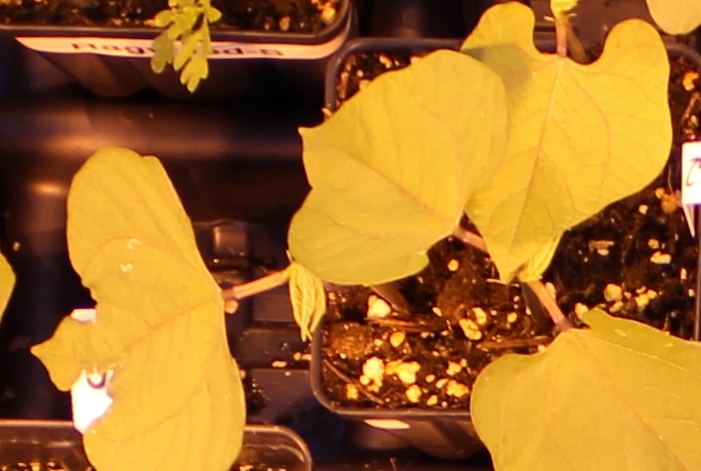
Label: Blackbean